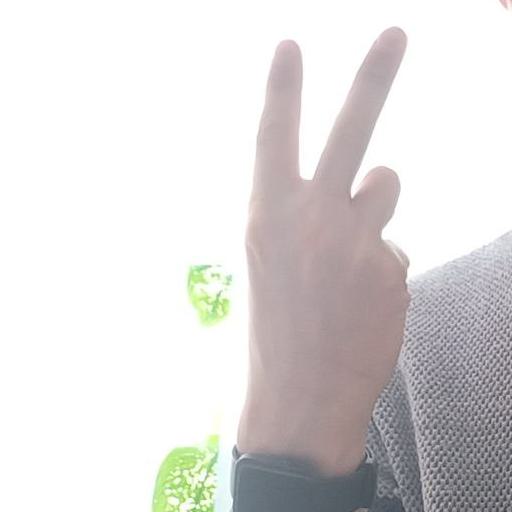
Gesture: peace_inverted